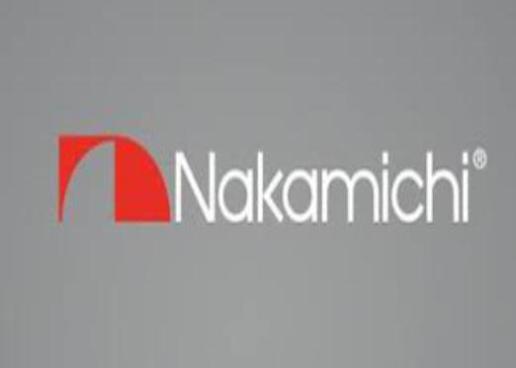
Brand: nakamichi-1
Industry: Necessities